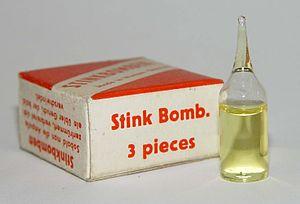
Des boules puantes et leur emballage.
La boule puante est un accessoire de farces et attrapes destiné à produire une odeur nauséabonde.